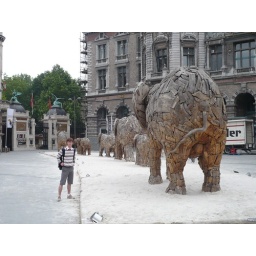
Wooden elephants (slon in Russian) walking to the zoo, with Kolan standing with the daddy elephant.